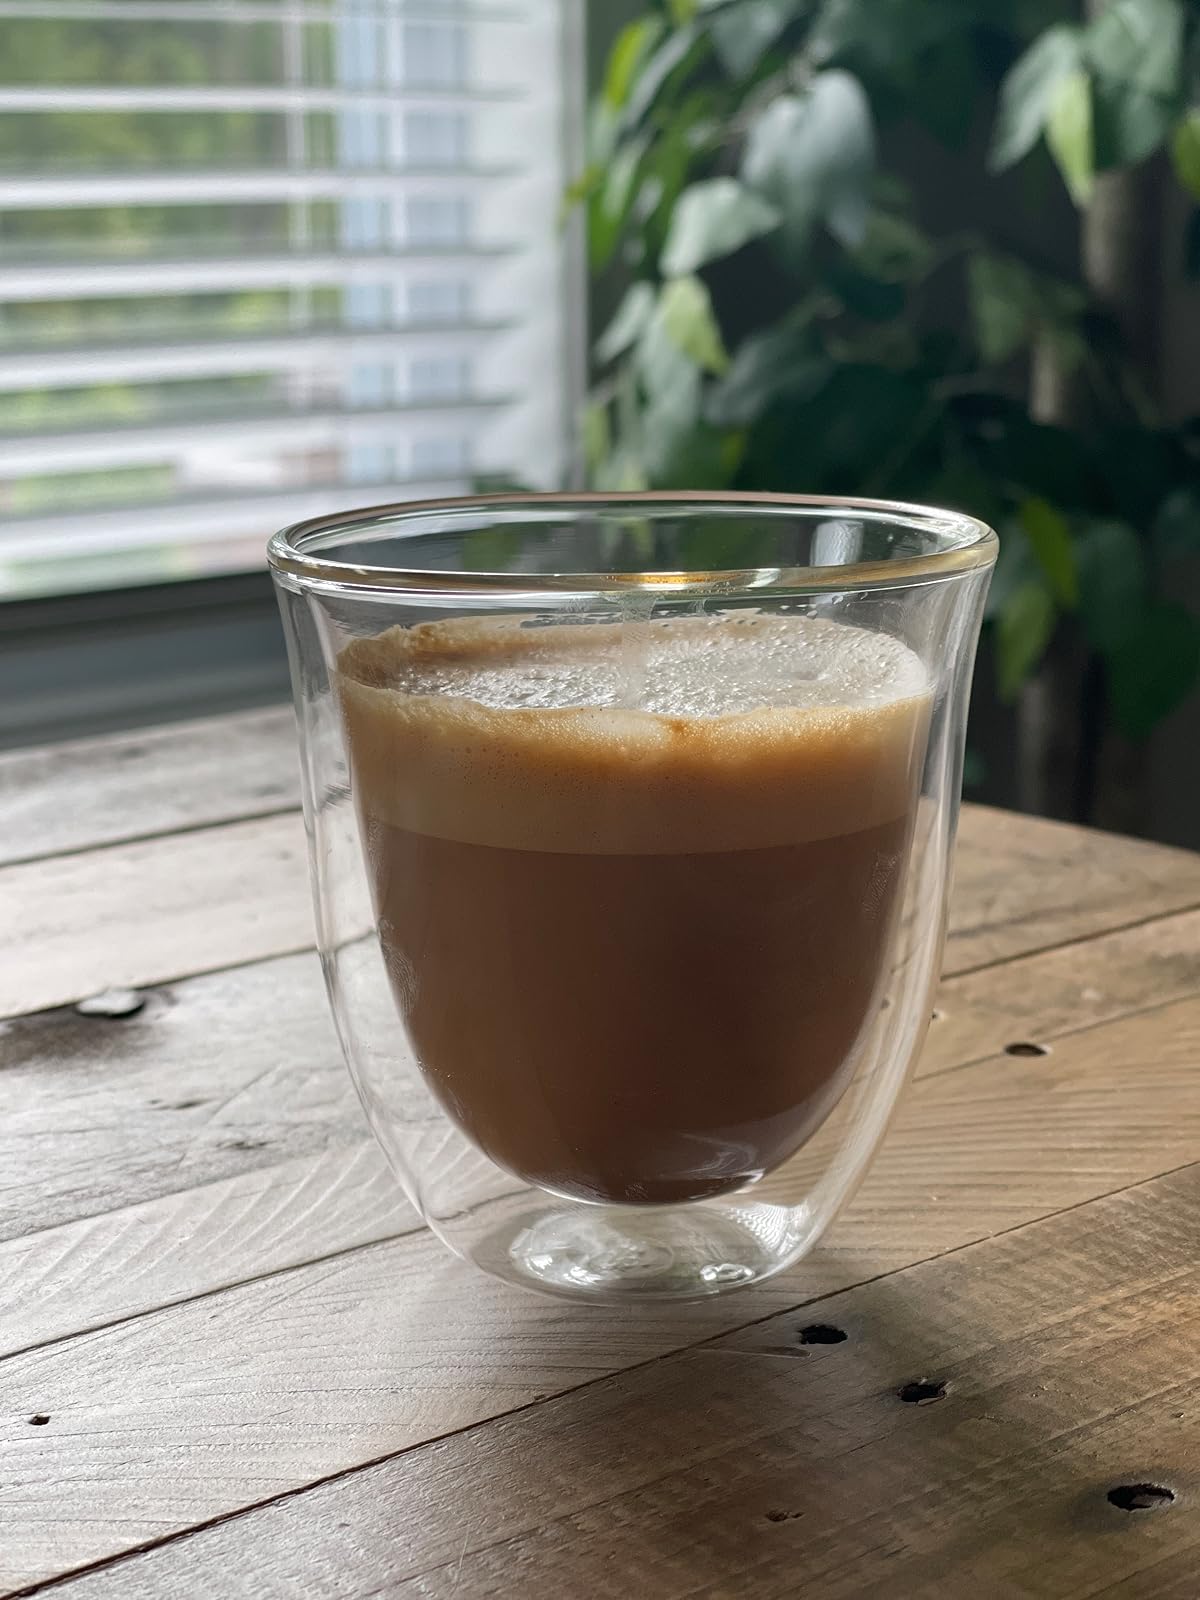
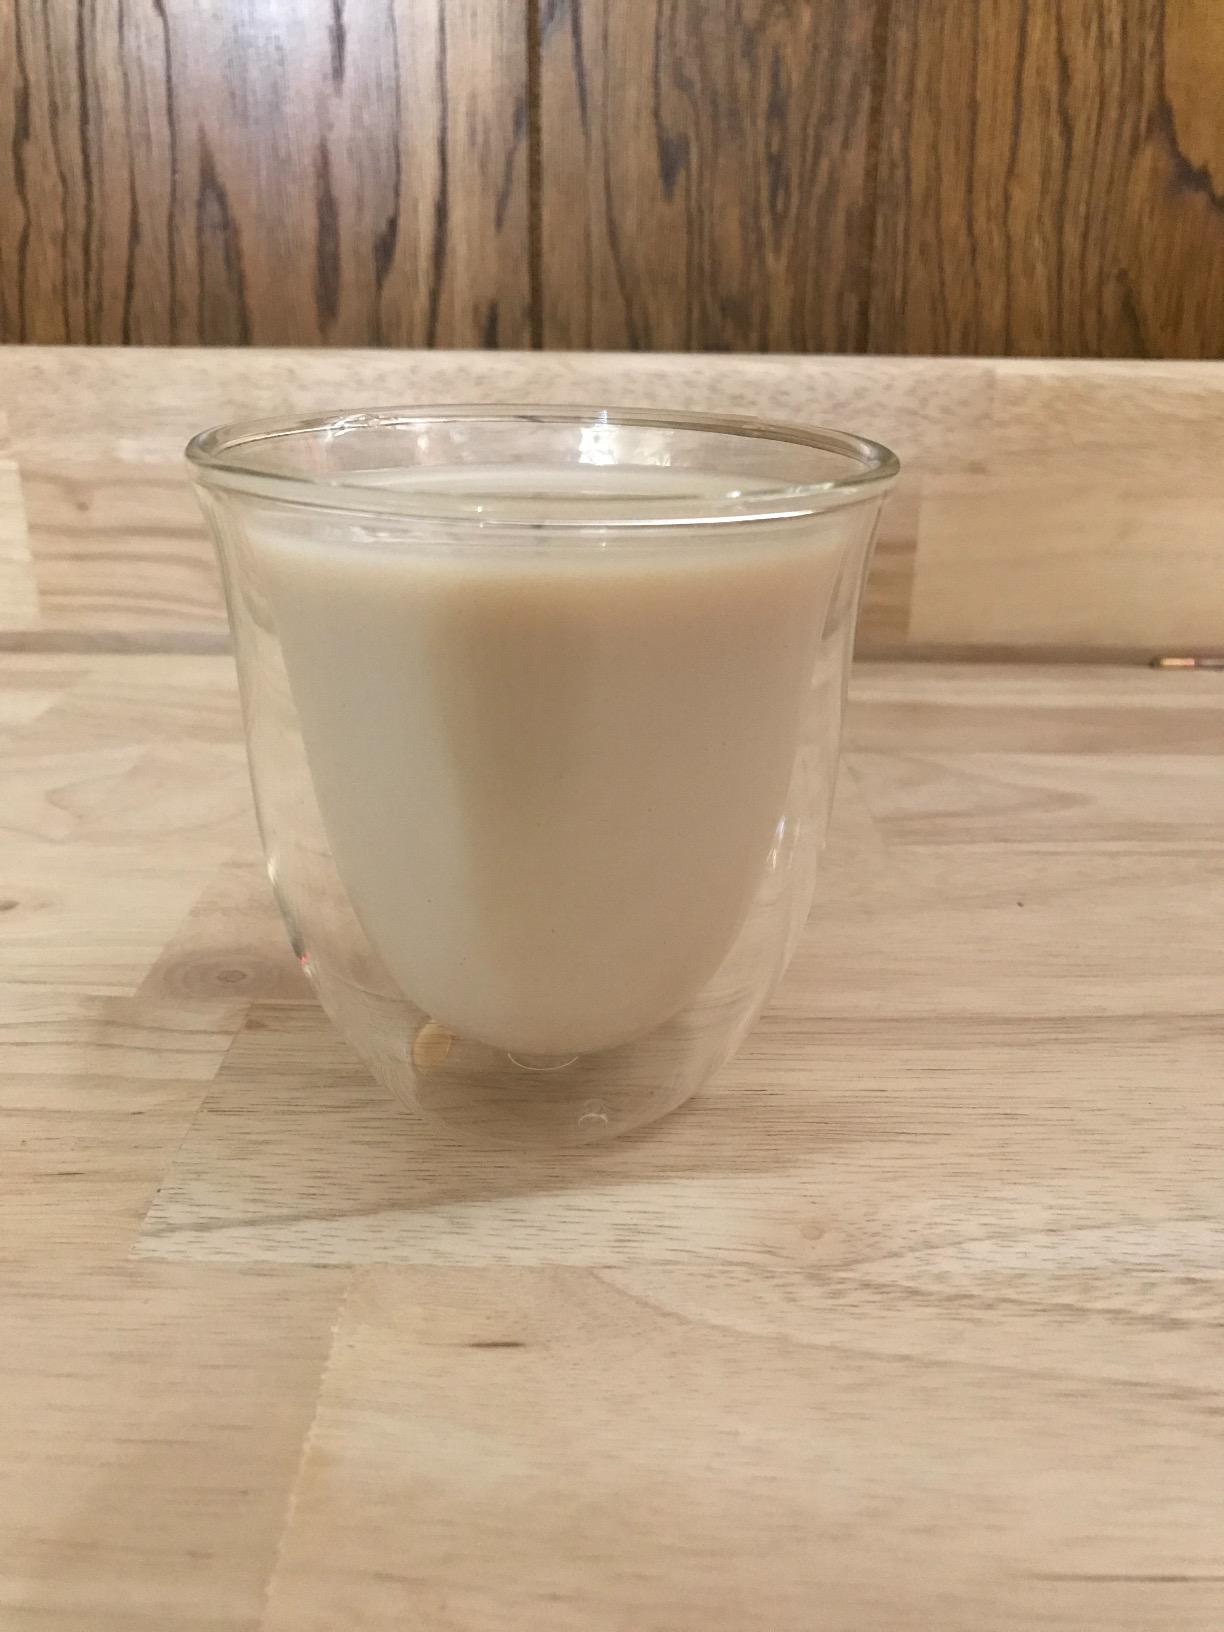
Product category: items_mug
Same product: yes